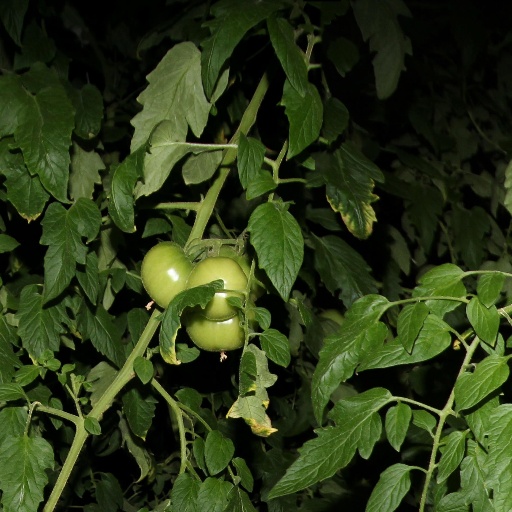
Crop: tomato